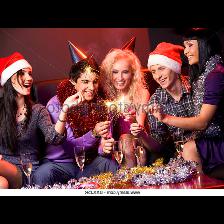
Label: Human